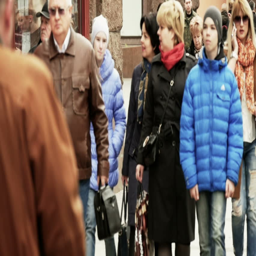
crowd of people on the street , slow motion